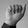
ASL letter: A